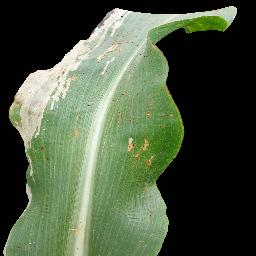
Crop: corn
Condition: (maize)_common_rust